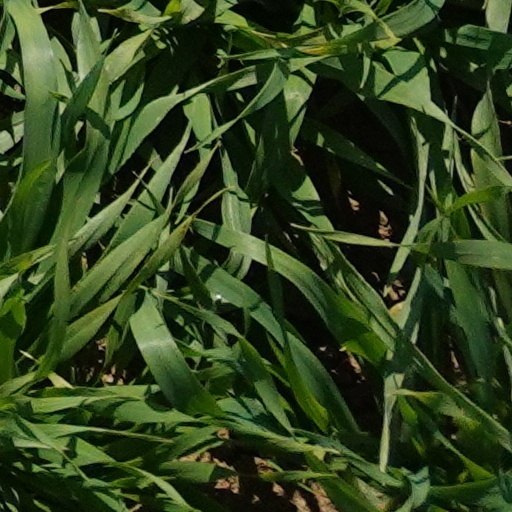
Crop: wheat